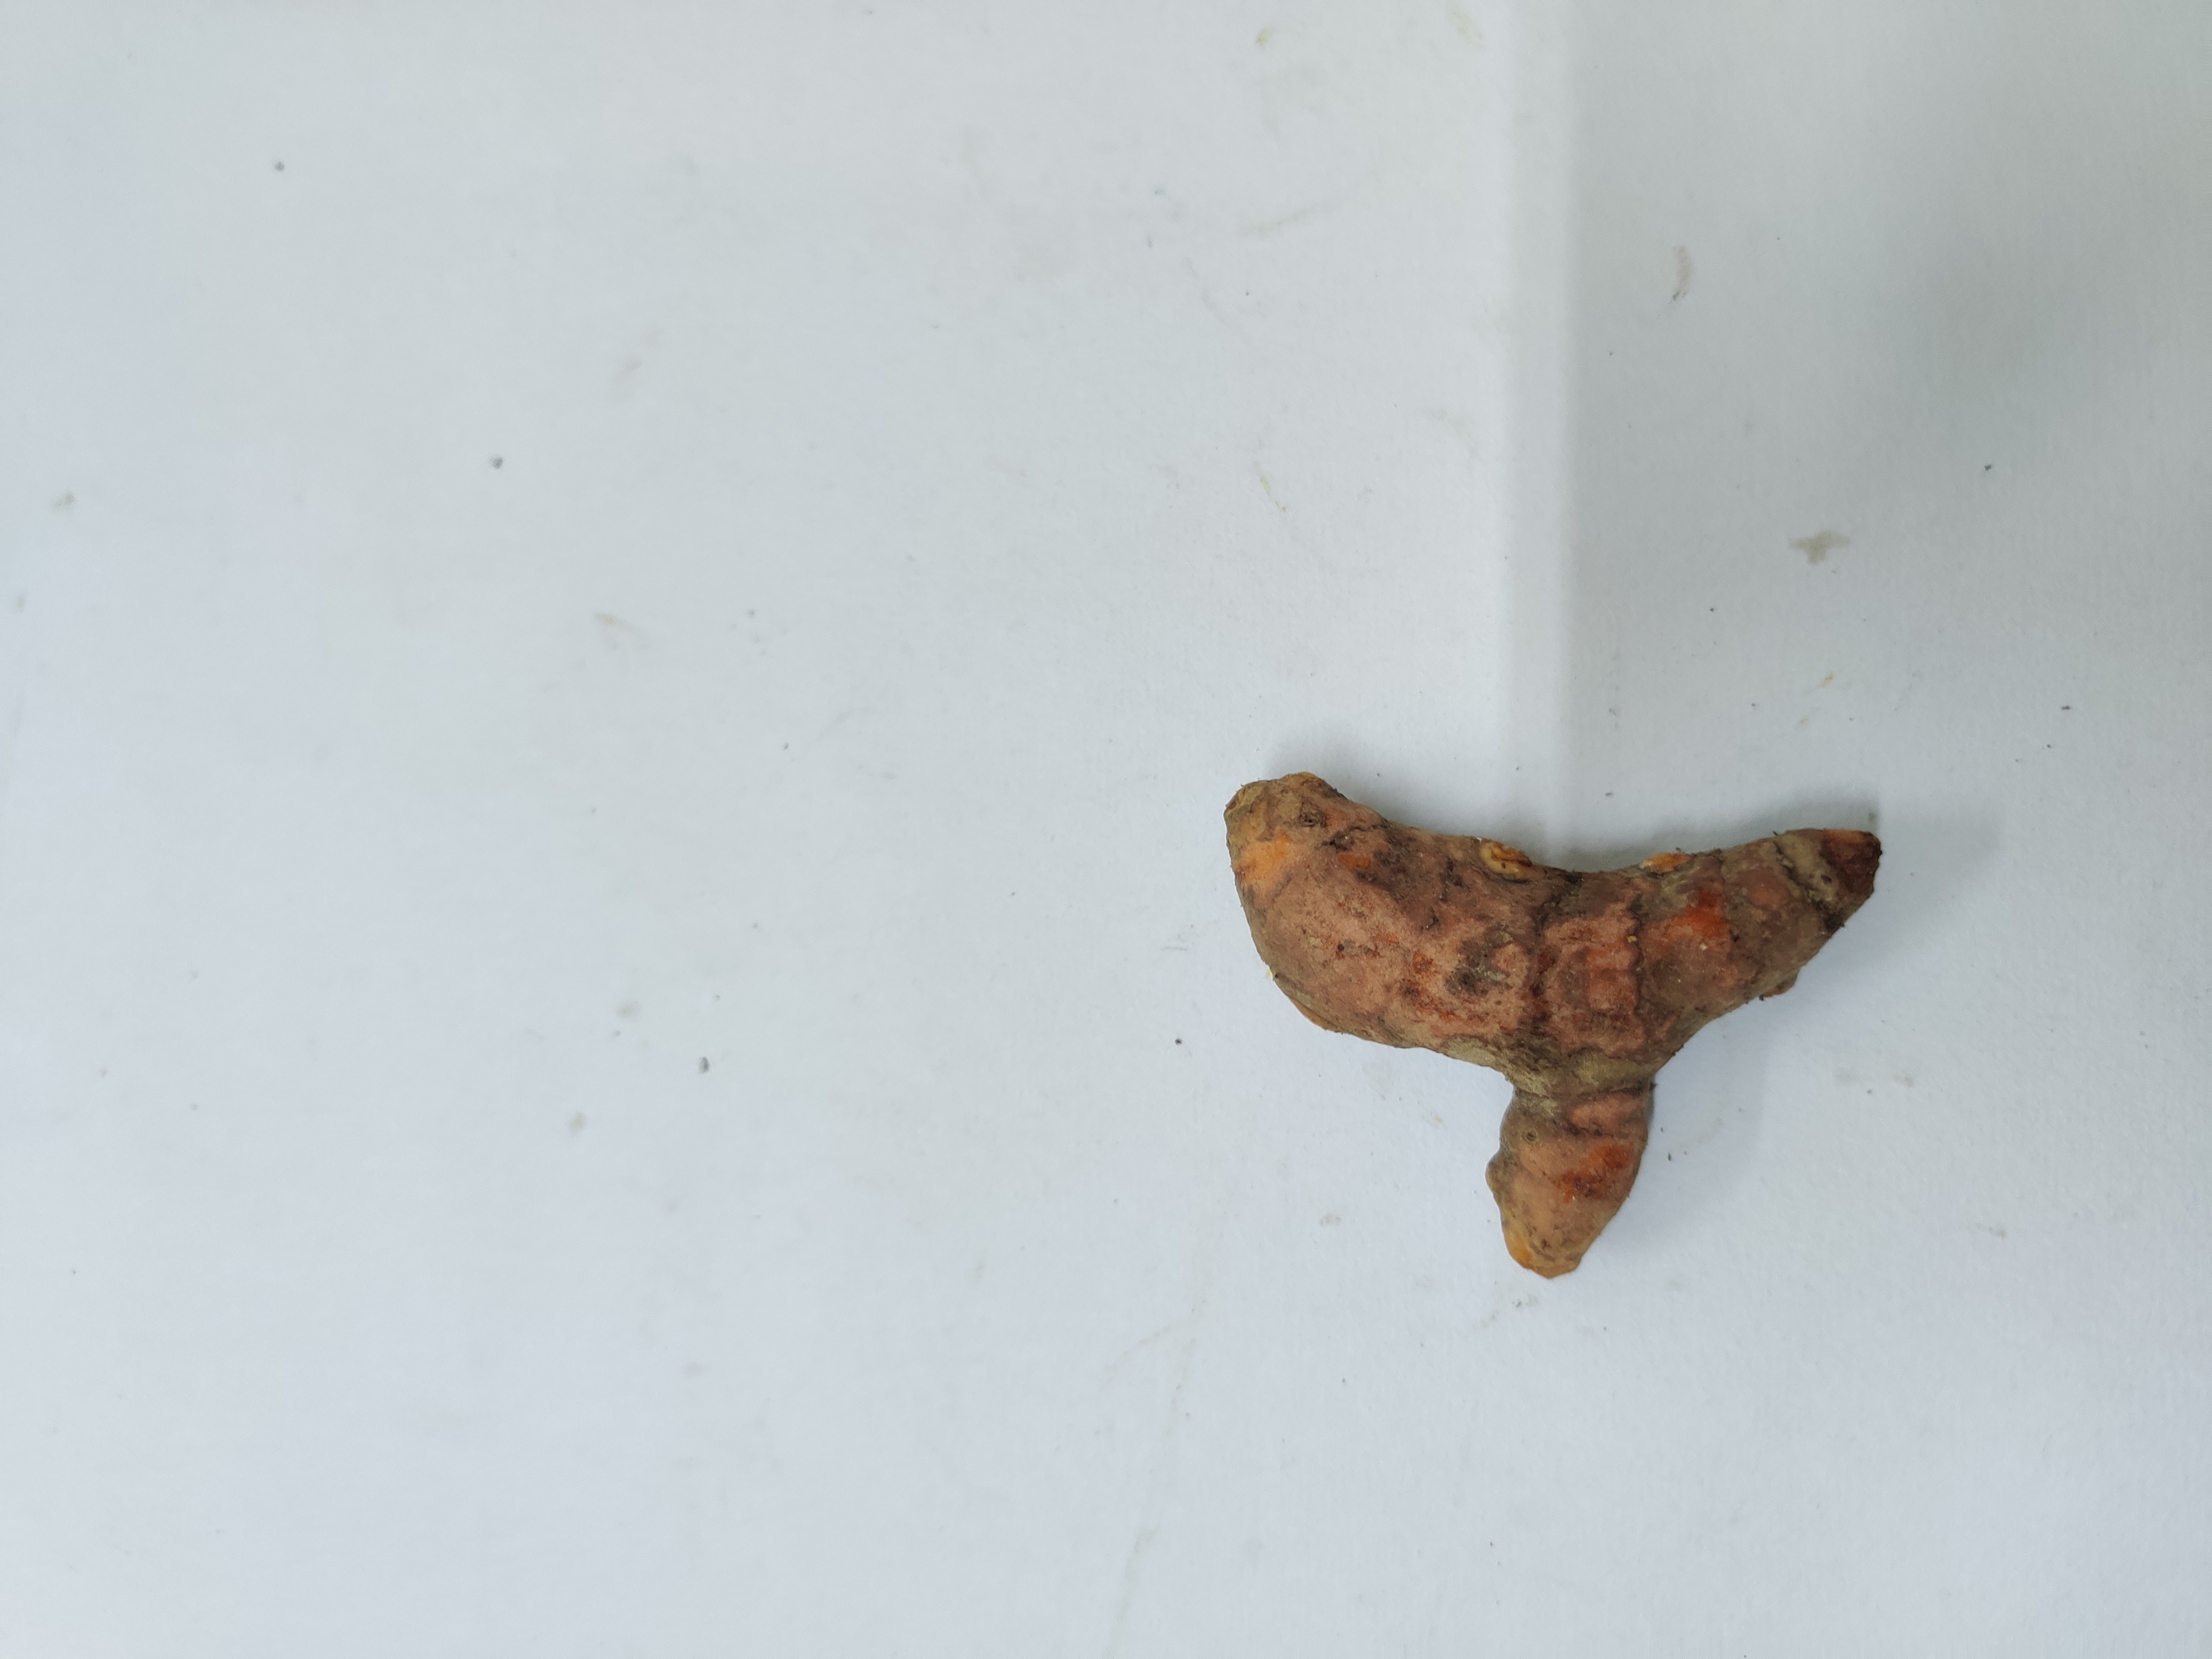
Crop: Turmeric
Condition: Damaged